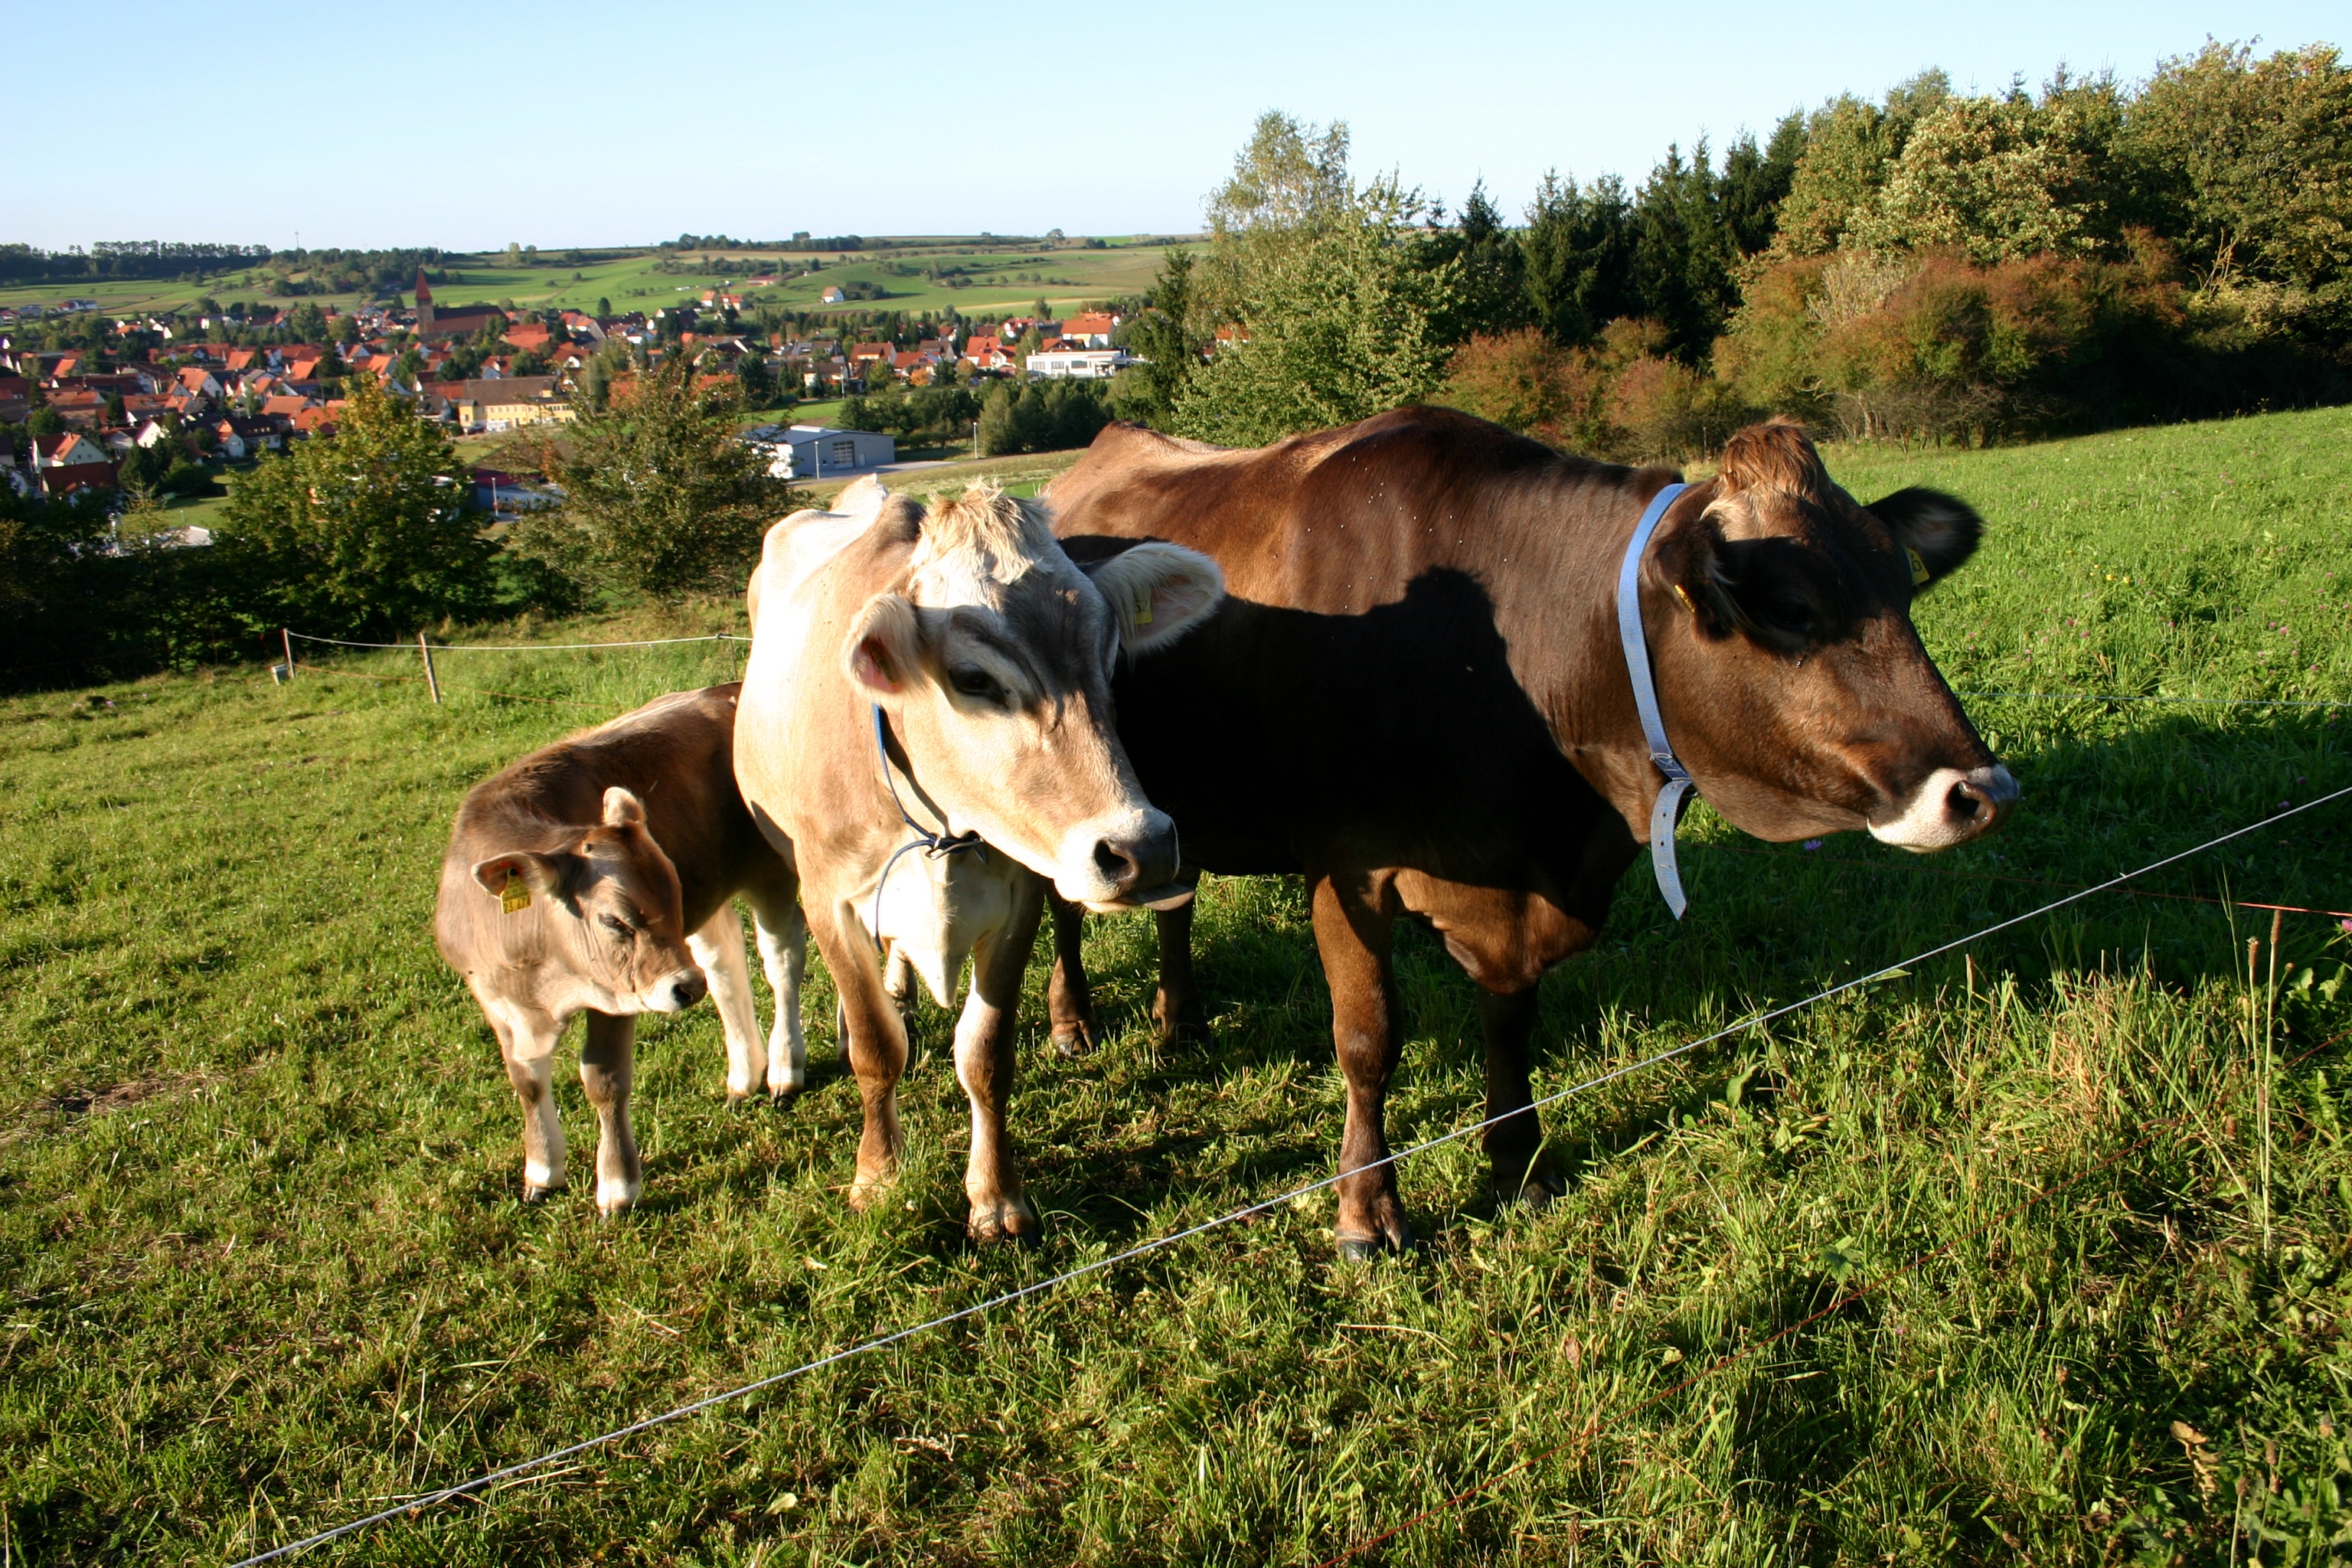
landscape, grass, field, farm, meadow, village, cow, cattle, herd, pasture, grazing, mammal, agriculture, calf, cows, mare, habitat, rural area, dairy cattle, dairy cow, natural environment, cattle like mammal